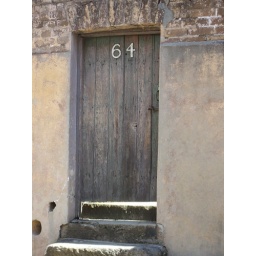
found this delightful door in alleyway at the rocks sydney april 2010